Campeche

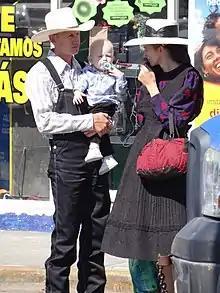
Mennonite family in Campeche

As of 2015, the state has a total population of 899,931. Seventy-five percent live in urban areas along the coast and twenty-five percent live in rural areas. The most populated municipality is Campeche. Most of the state's population growth has occurred since 1970 when the population then was only 215,600.